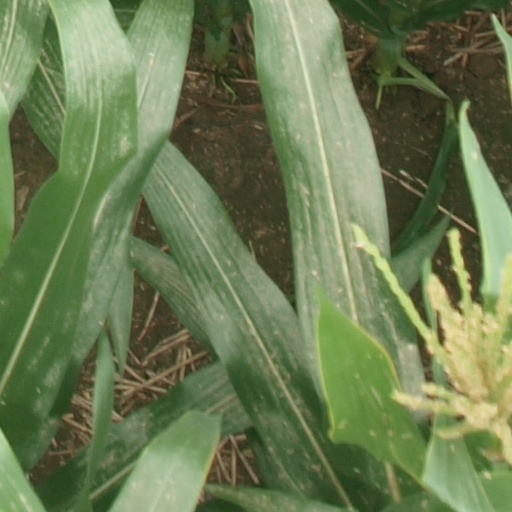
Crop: maize; corn